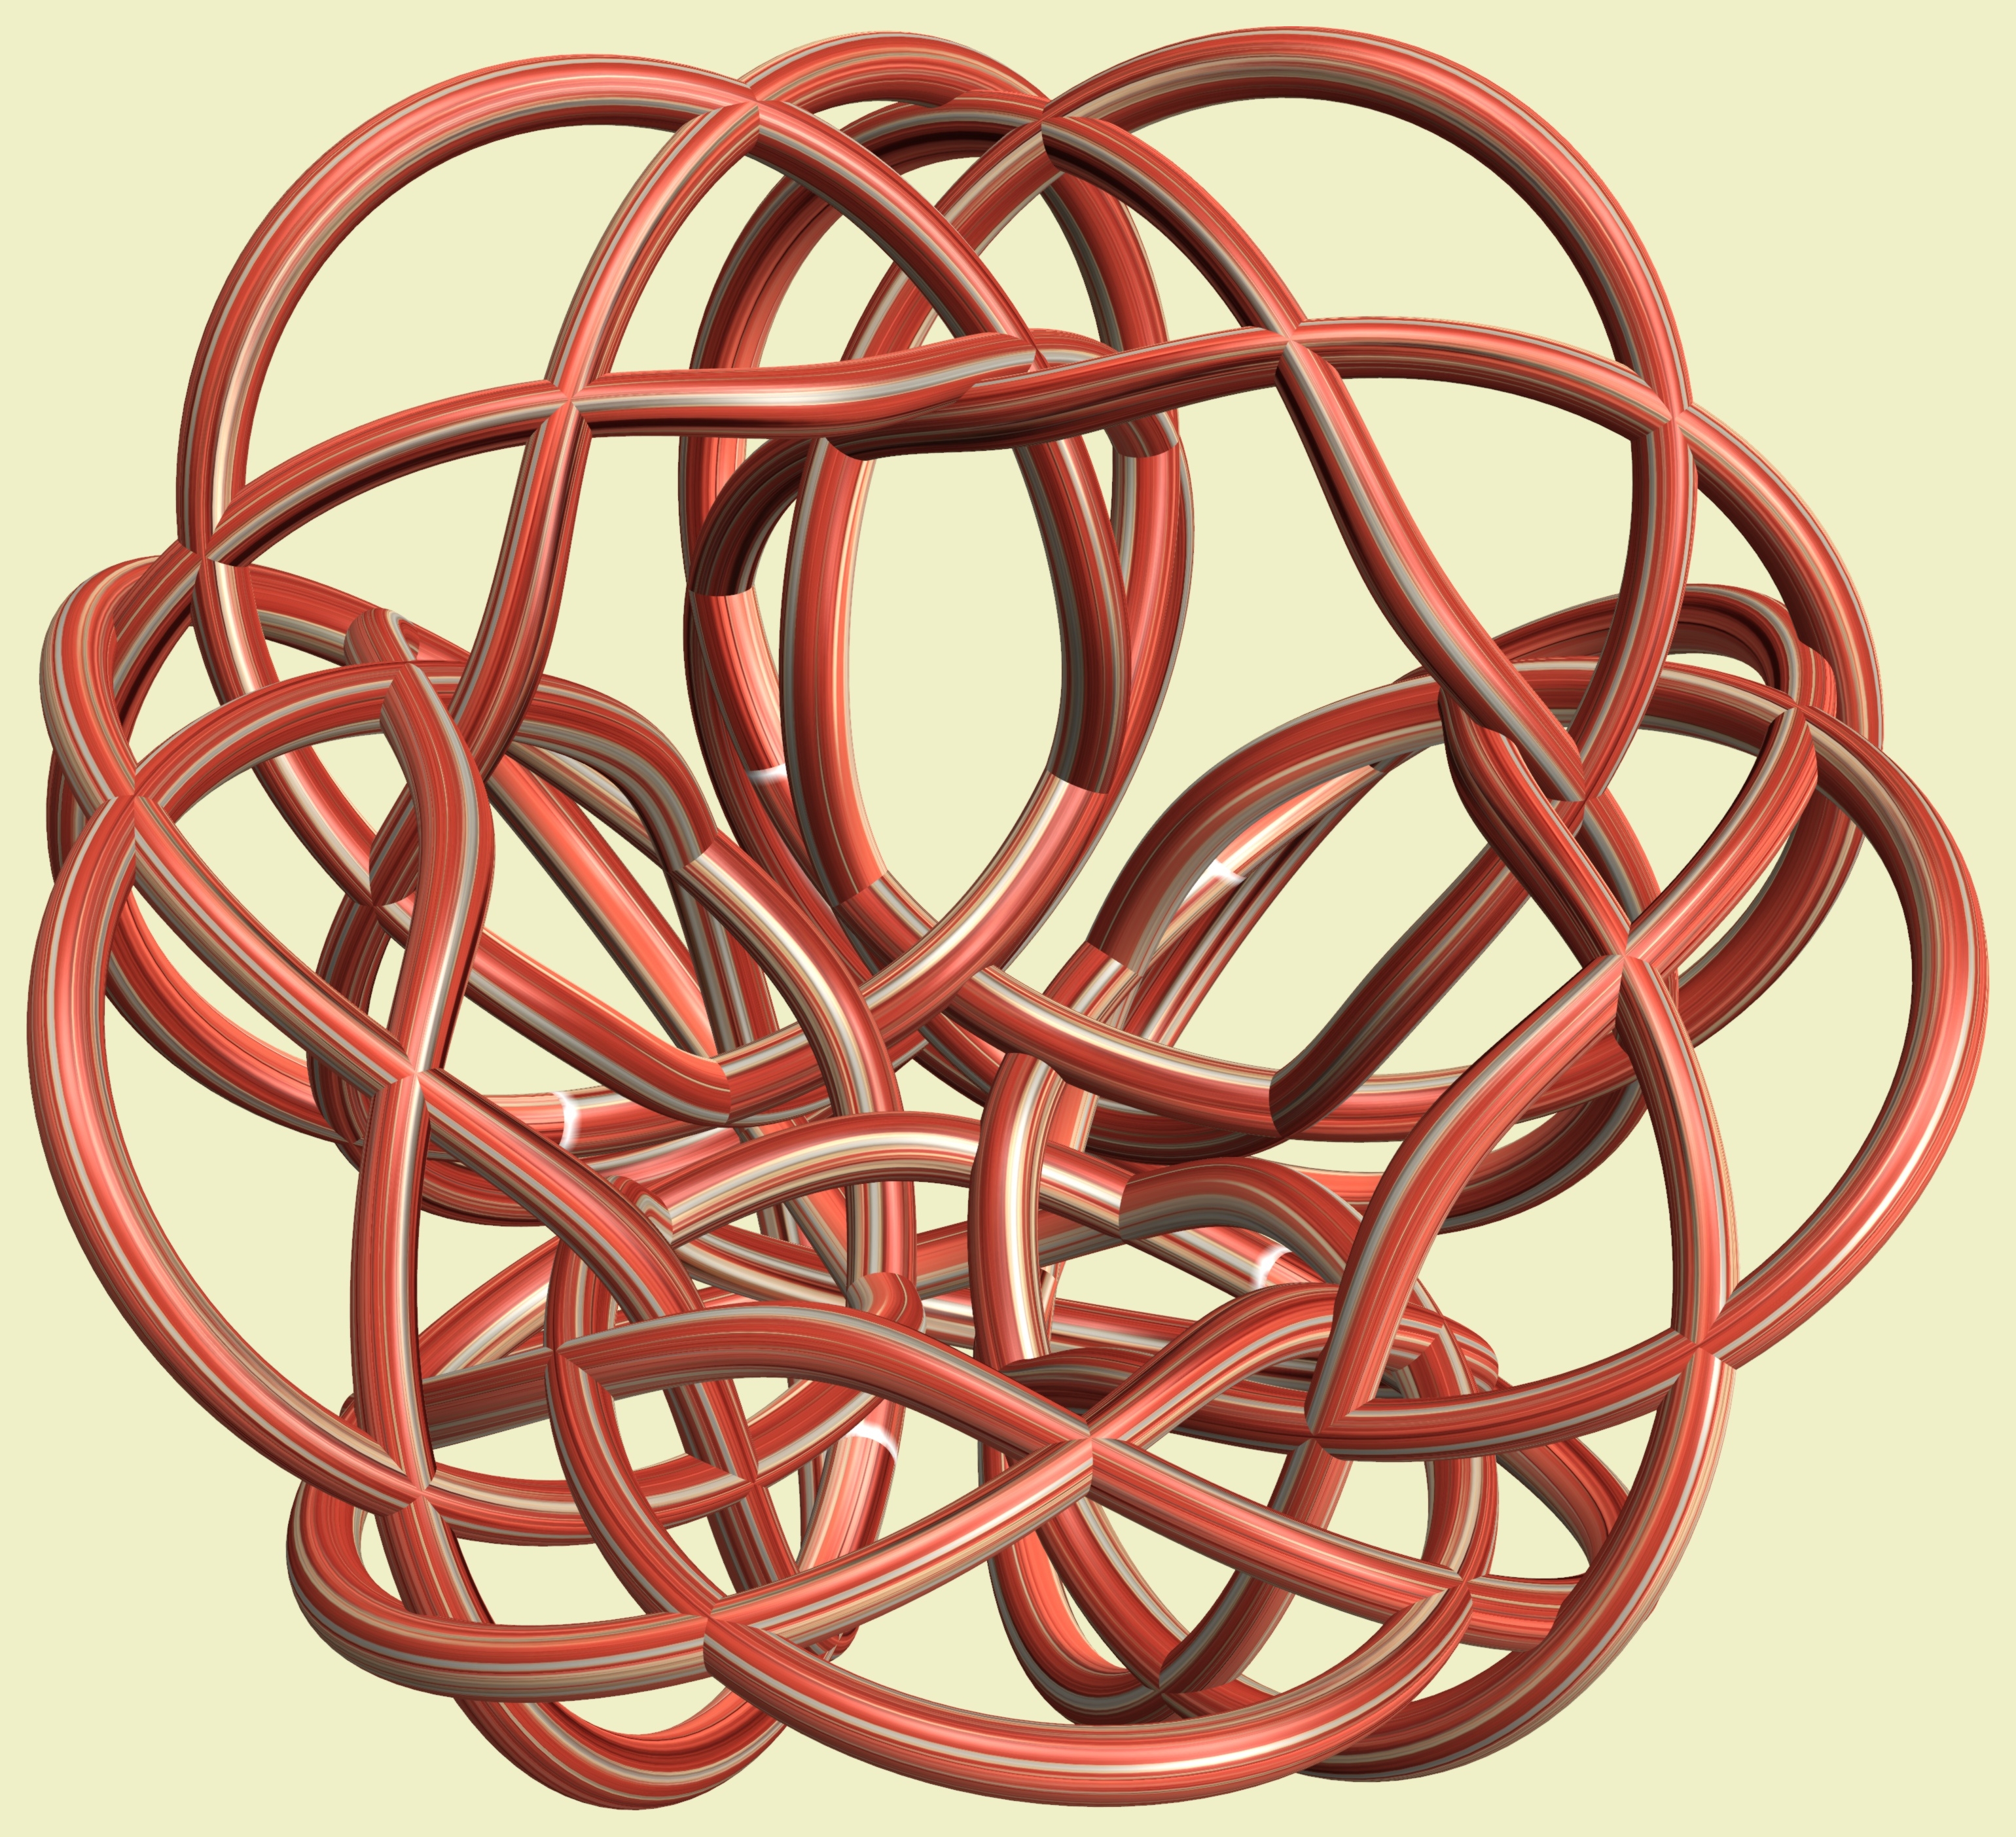
structure, wheel, texture, pattern, geometry, rein, circle, sculpture, design, symmetry, mesh, 3d, graphic, iron, shape, torus, mathematica, cg, parametricplot3d, code, program, algorithm, mapping, geometricsculpture, lissajous, bicycle wheel, man made object